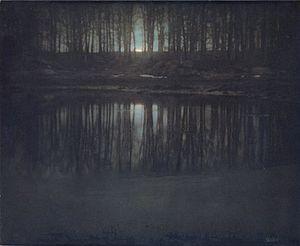
Edward Steichen, né Édouard Jean Steichen, est un photographe et peintre américain d'origine luxembourgeoise, né le 27 mars 1879 à Bivange au Luxembourg et mort le 25 mars 1973 à West Redding dans le Connecticut.
Cette liste rassemble les photographies les plus chères du monde début 2018. Les prix sont donnés en dollars américains